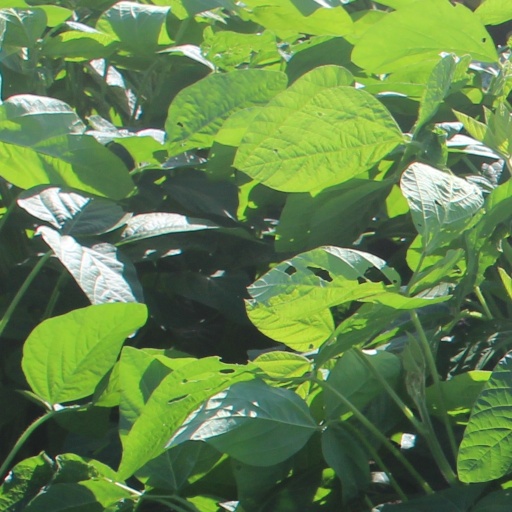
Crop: soybean